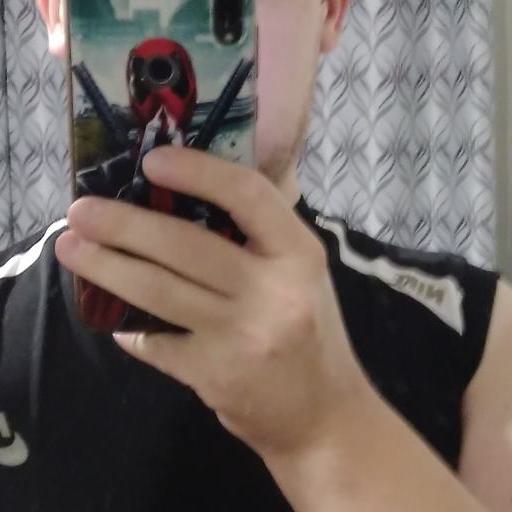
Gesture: no_gesture